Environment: real
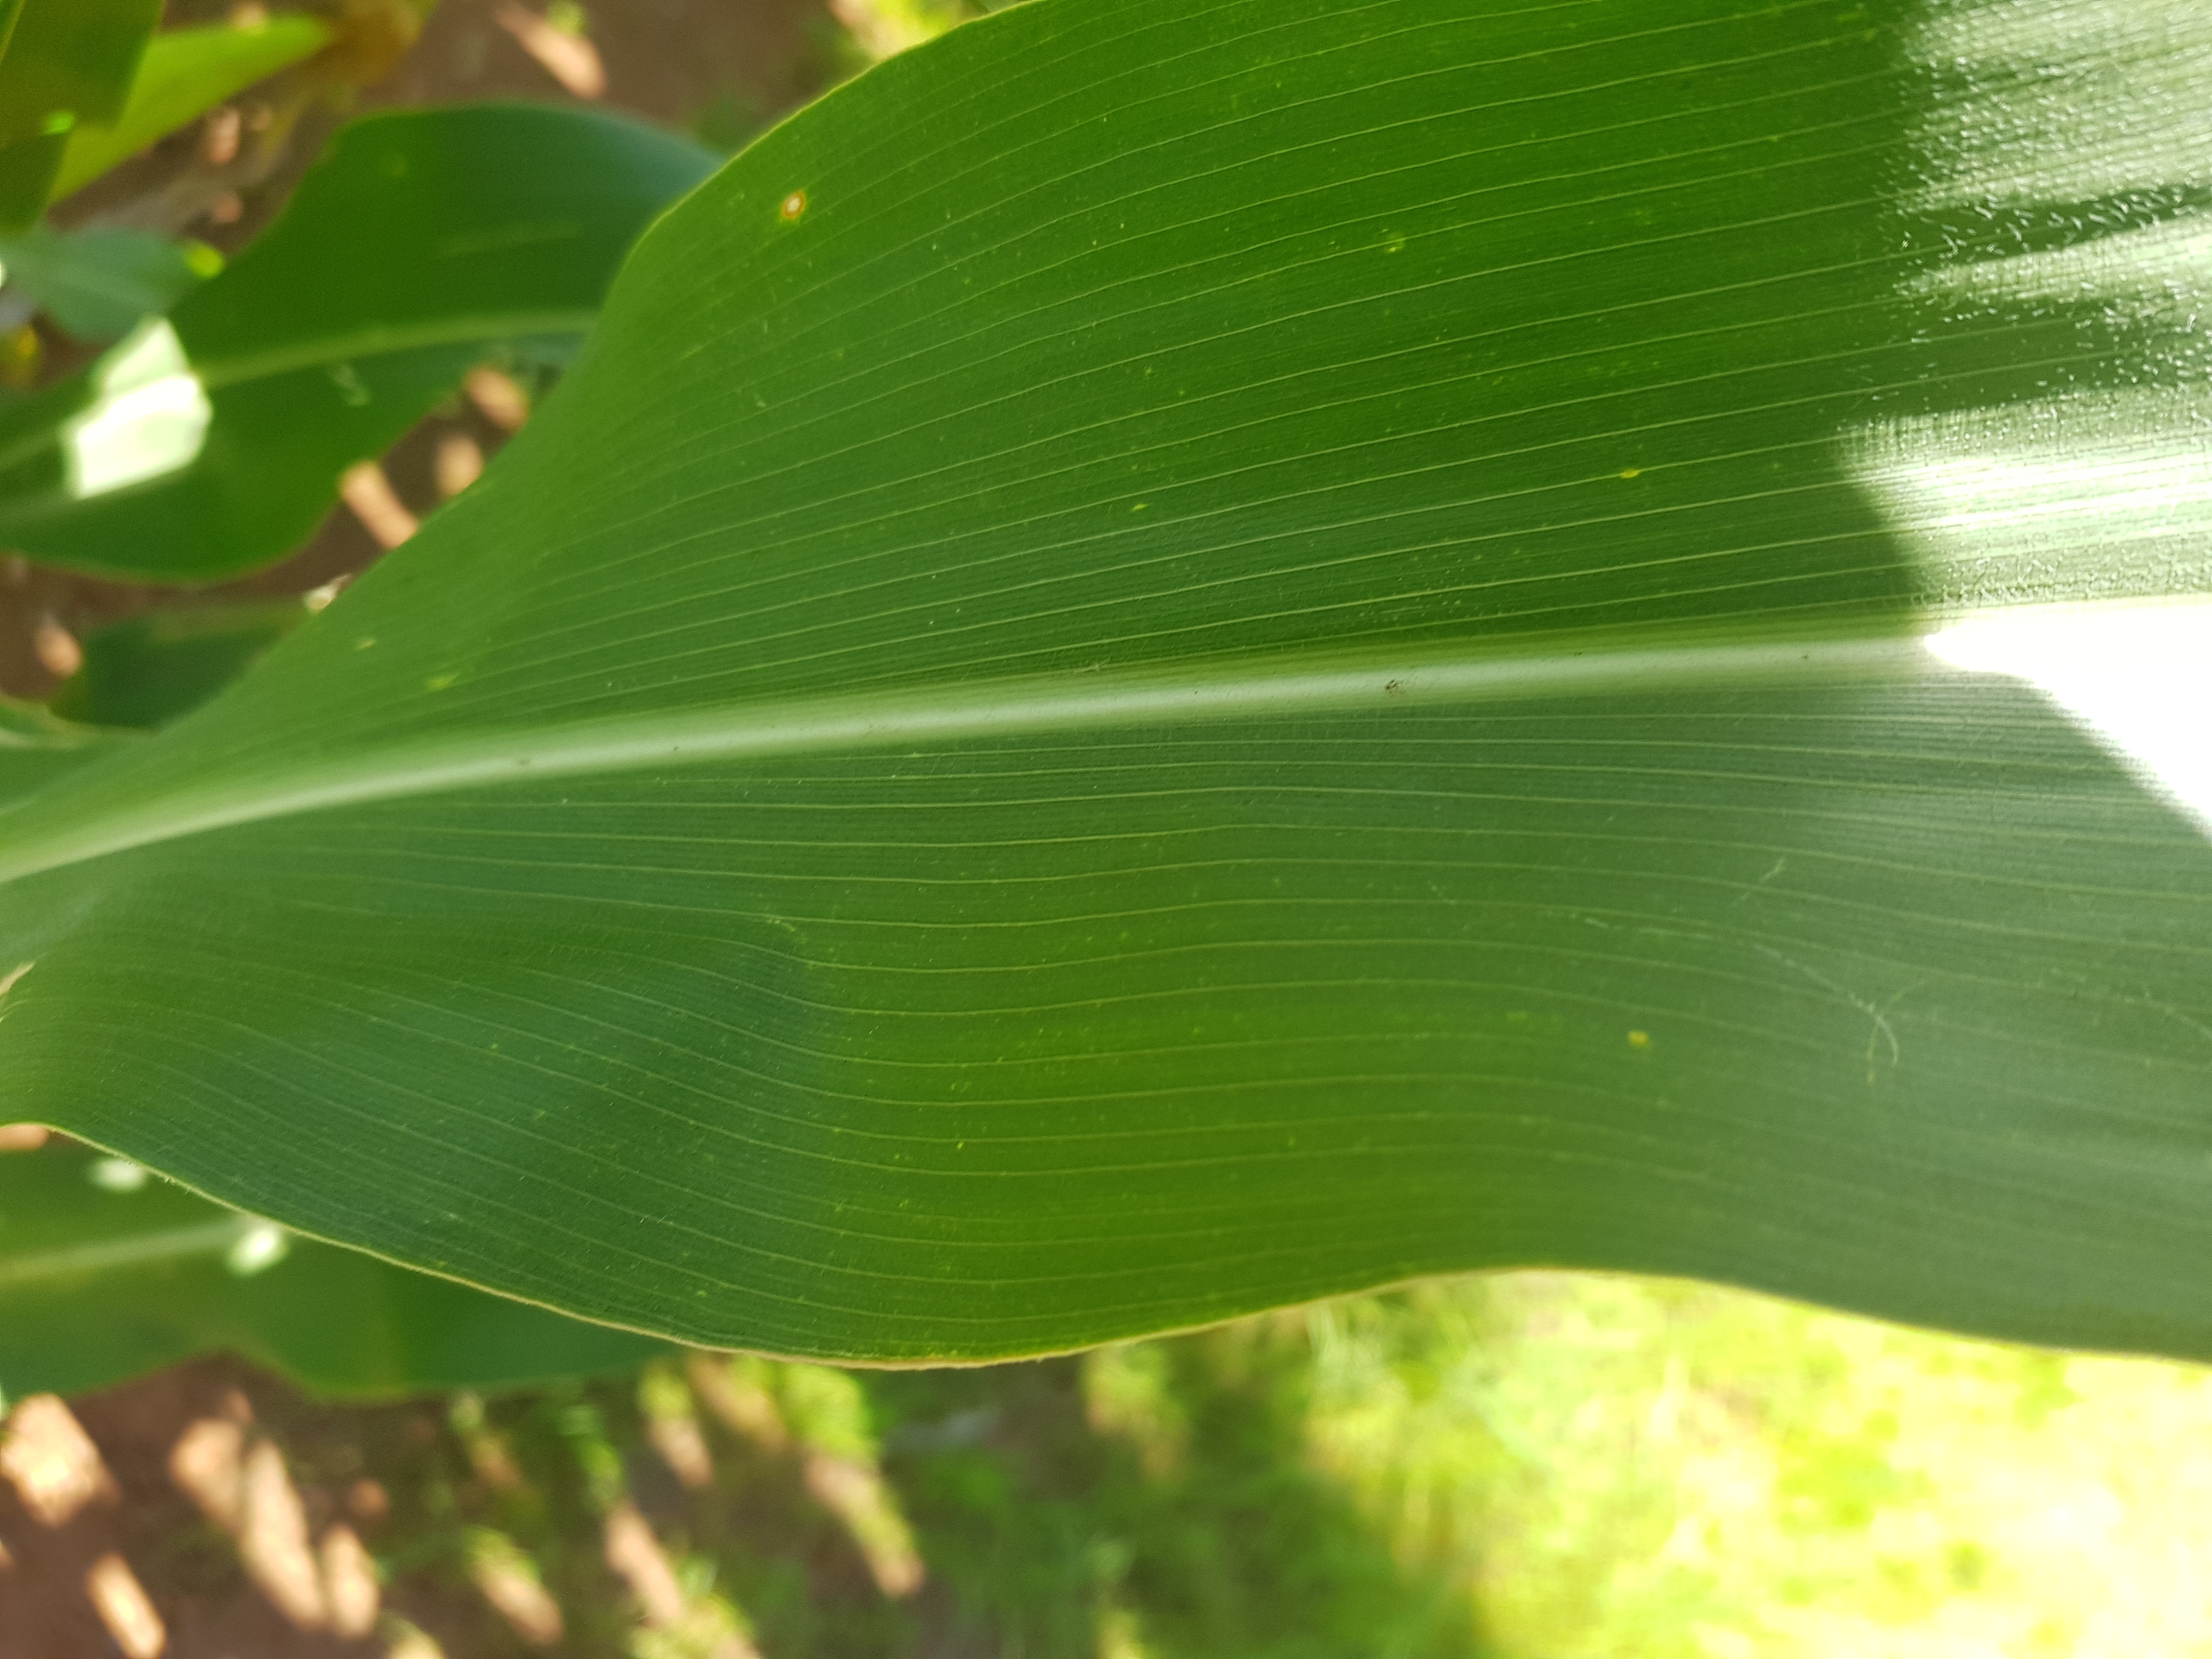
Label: gray_leaf_spot